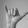
ASL letter: Y